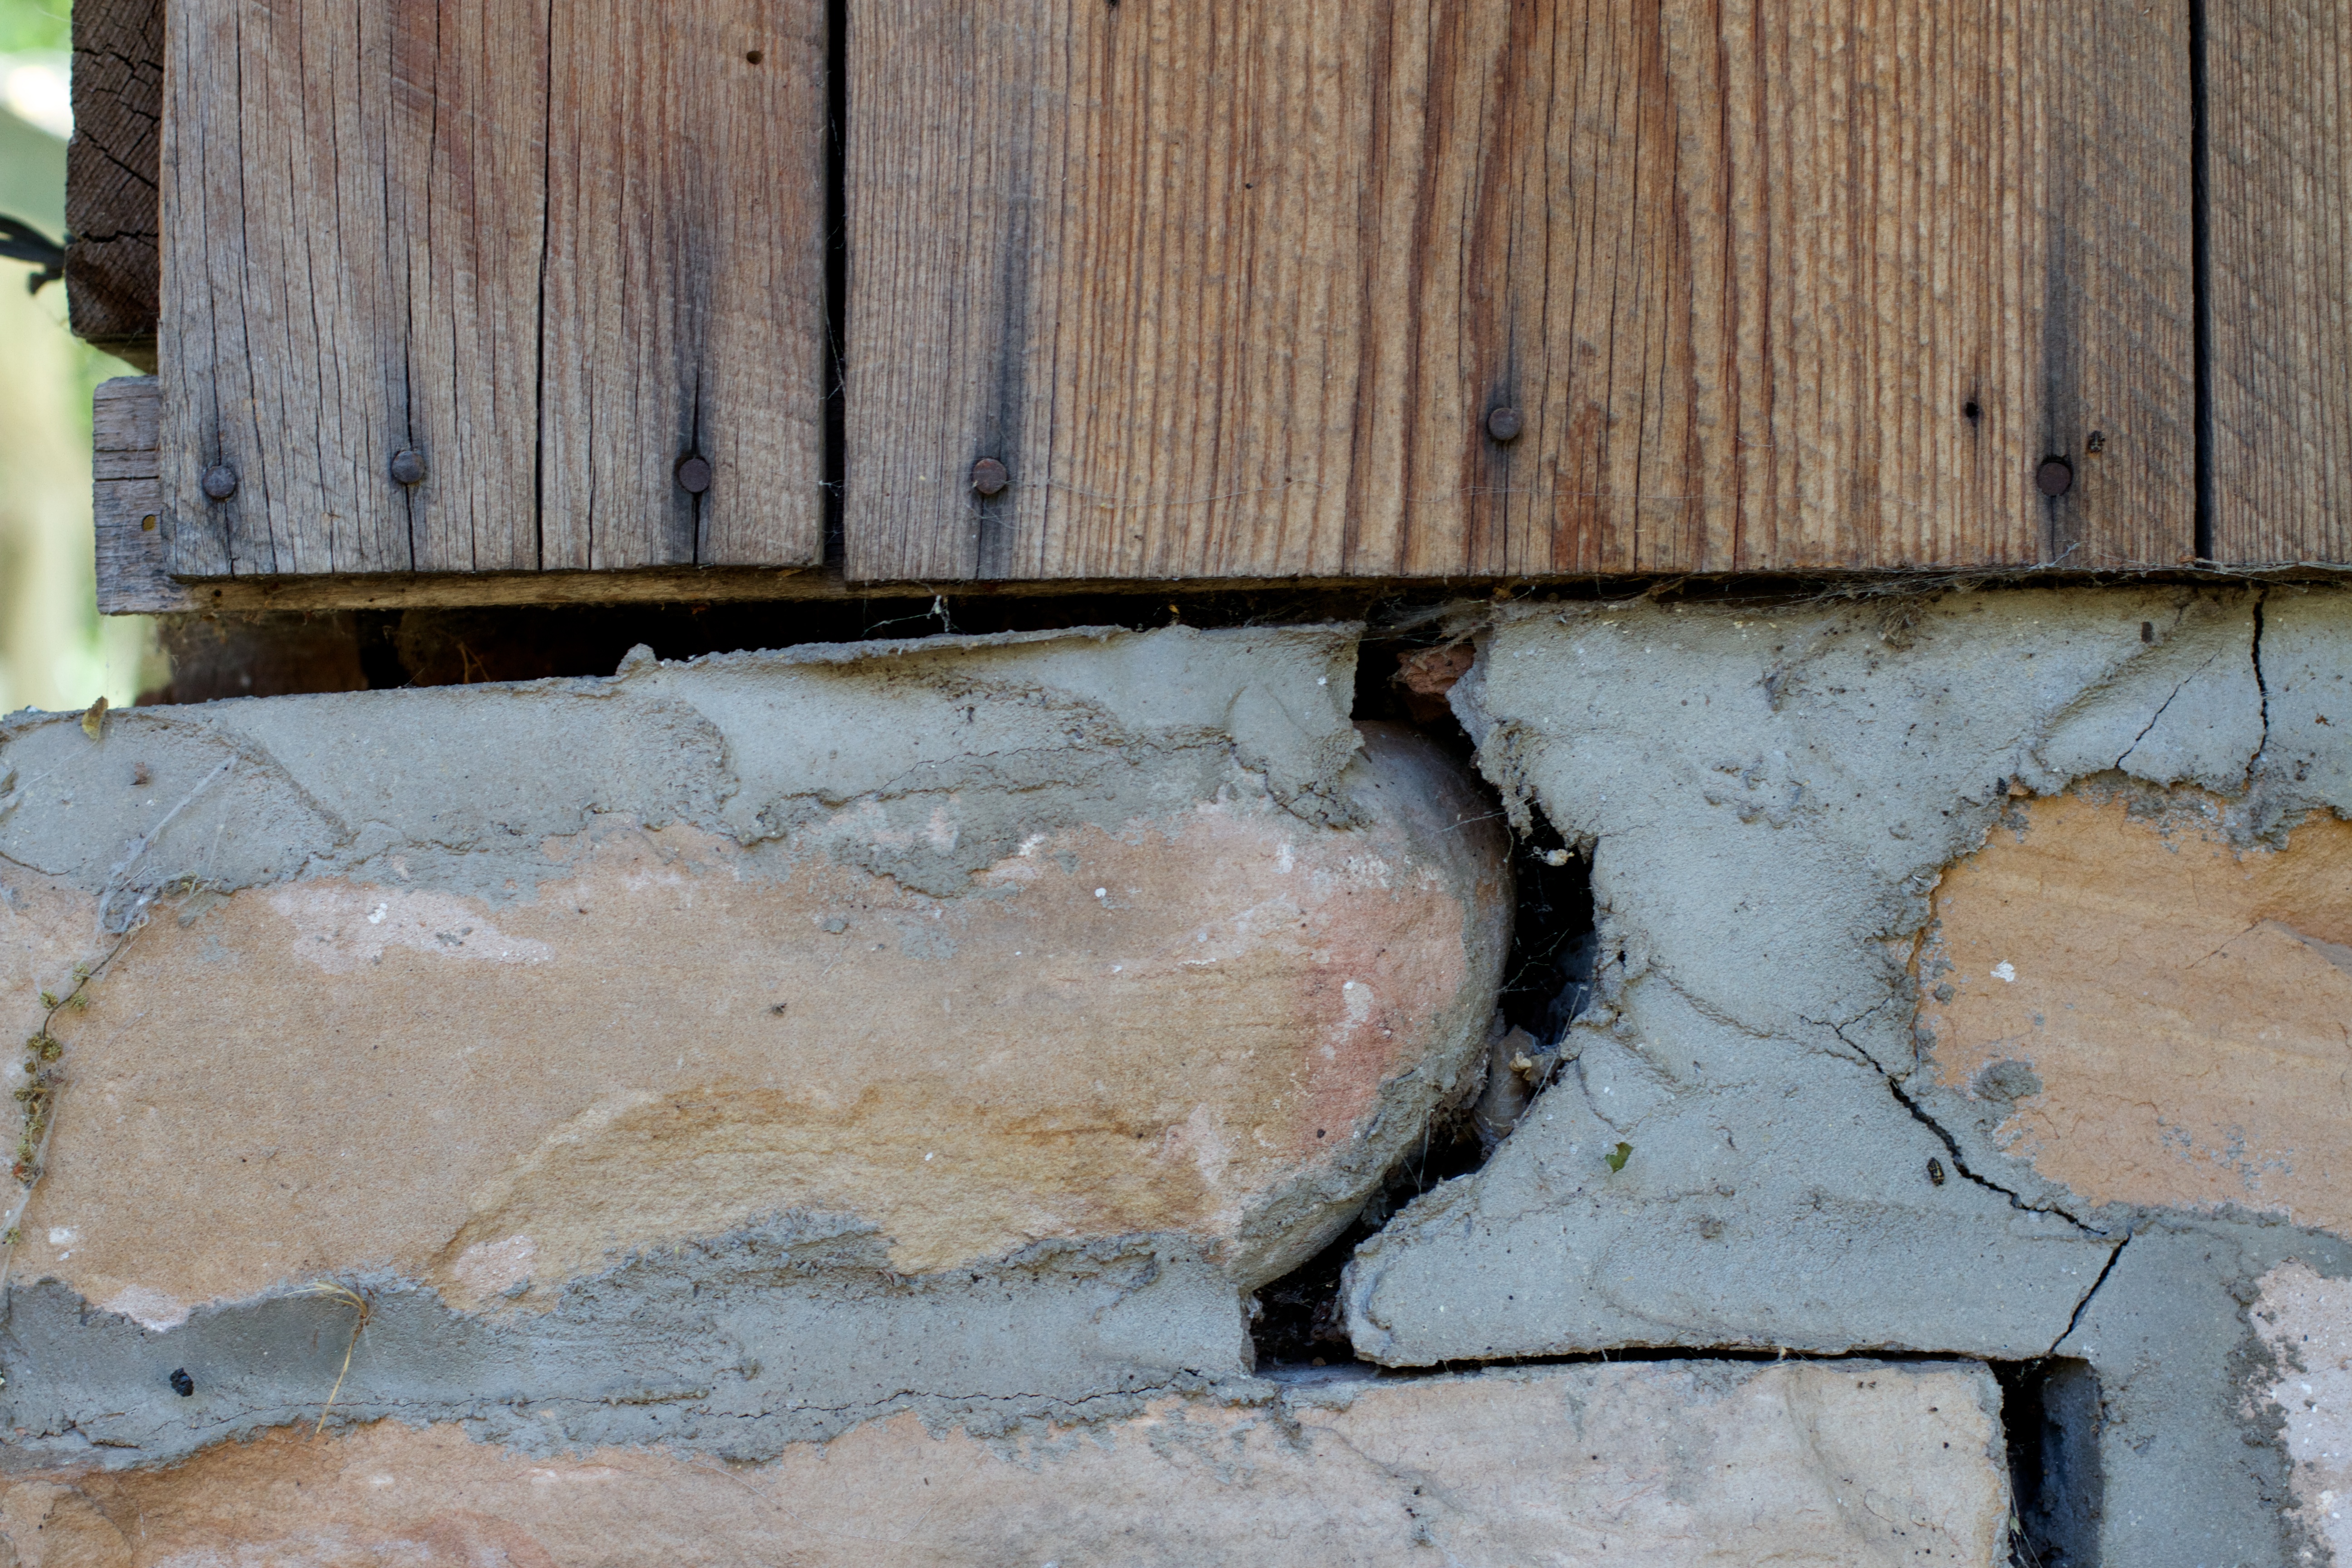
wood, floor, window, wall, stone wall, brick, material, brickwork, flooring, road surface, flagstone